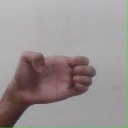
अक्षर: ख